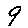
Label: 9